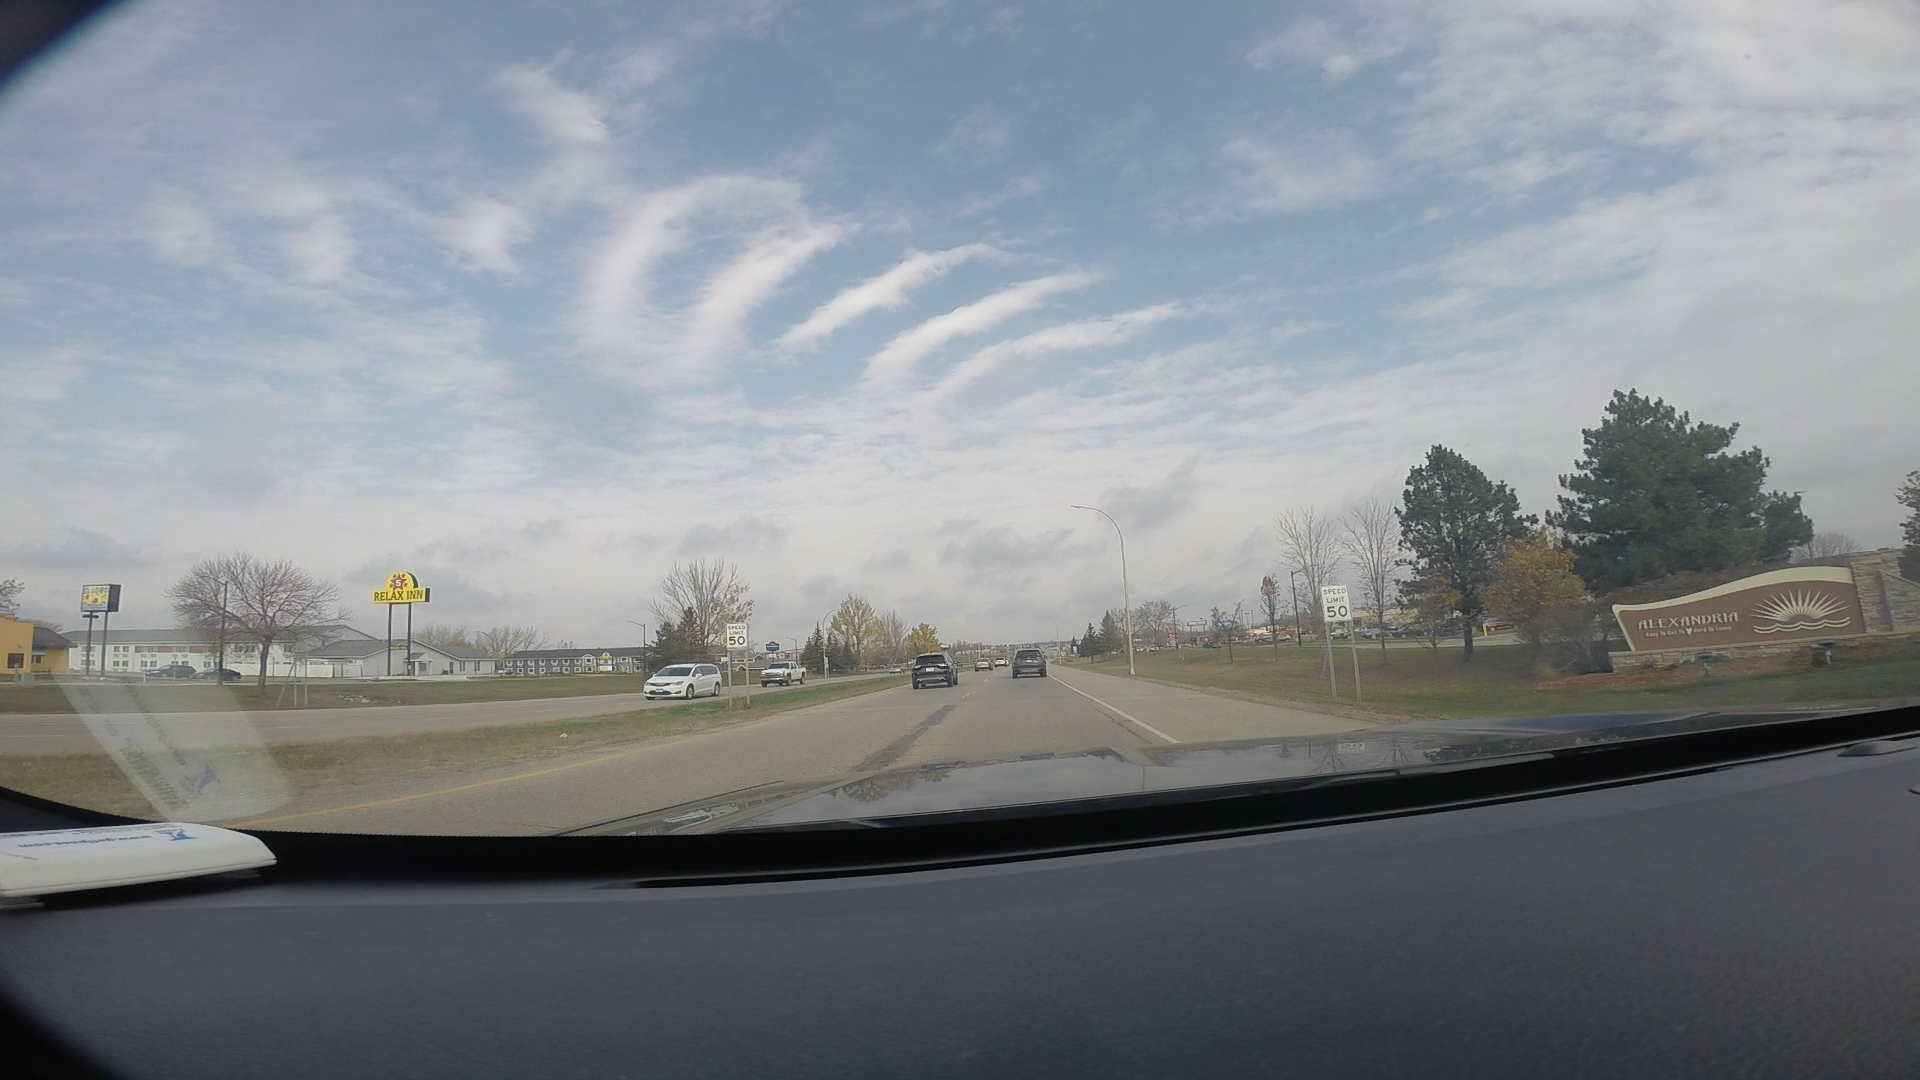
Speed limit sign label: mph50